Amalie Øvergaard

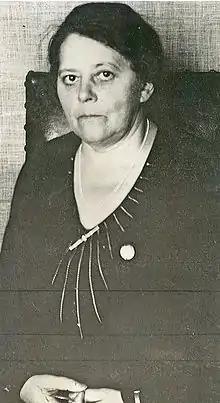

Amalie Constance Øvergaard, née Angell (3 March 1874 – 19 November 1960) was a Norwegian women's leader.